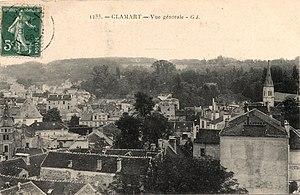
Vue générale, Clamart
Clamart est une commune française du département des Hauts-de-Seine, en région Île-de-France. Située au sud-ouest de Paris, elle fait partie de la métropole du Grand Paris.